Sus (rapper)

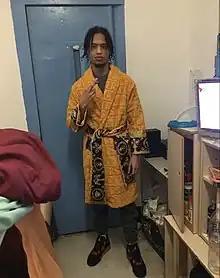
Sus in 2022

Tariq Kenedy Mangal Monteiro (born 27 February 2000) known professionally as Sus or Suspect, is a British rapper and convicted murderer. He is a member of the UK drill collective Active Gxng (also known as AGB), who are based in the Agar Grove estate within Camden Town, London. He released his debut mixtape, "Suspicious Activity", in 2022.